Holdridge life zones

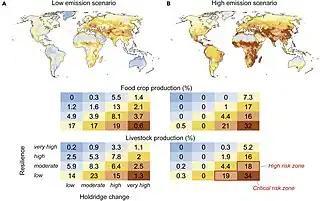
Areas of the globe where agriculture would become more difficult perhaps to the point of leaving the conditions historically suitable for it, under low-emission and high-emission scenarios, by 2100.

Some research suggests that under the scenario of continually increasing greenhouse gas emissions, known as SSP5-8.5, the areas responsible for over half of the current crop and livestock output would experience very rapid shift in its Holdridge Life Zones. This includes most of South Asia and the Middle East, as well as parts of sub-Saharan Africa and Central America: unlike the more developed areas facing the same shift, it is suggested they would struggle to adapt due to limited social resilience, and so crop and livestock in those places would leave what the authors have defined as a "safe climatic space". On a global scale, that results in 31% of crop and 34% of livestock production being outside of the safe climatic space.